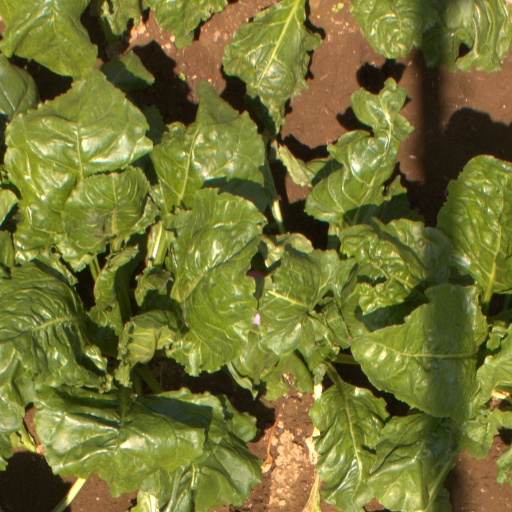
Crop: sugar beet